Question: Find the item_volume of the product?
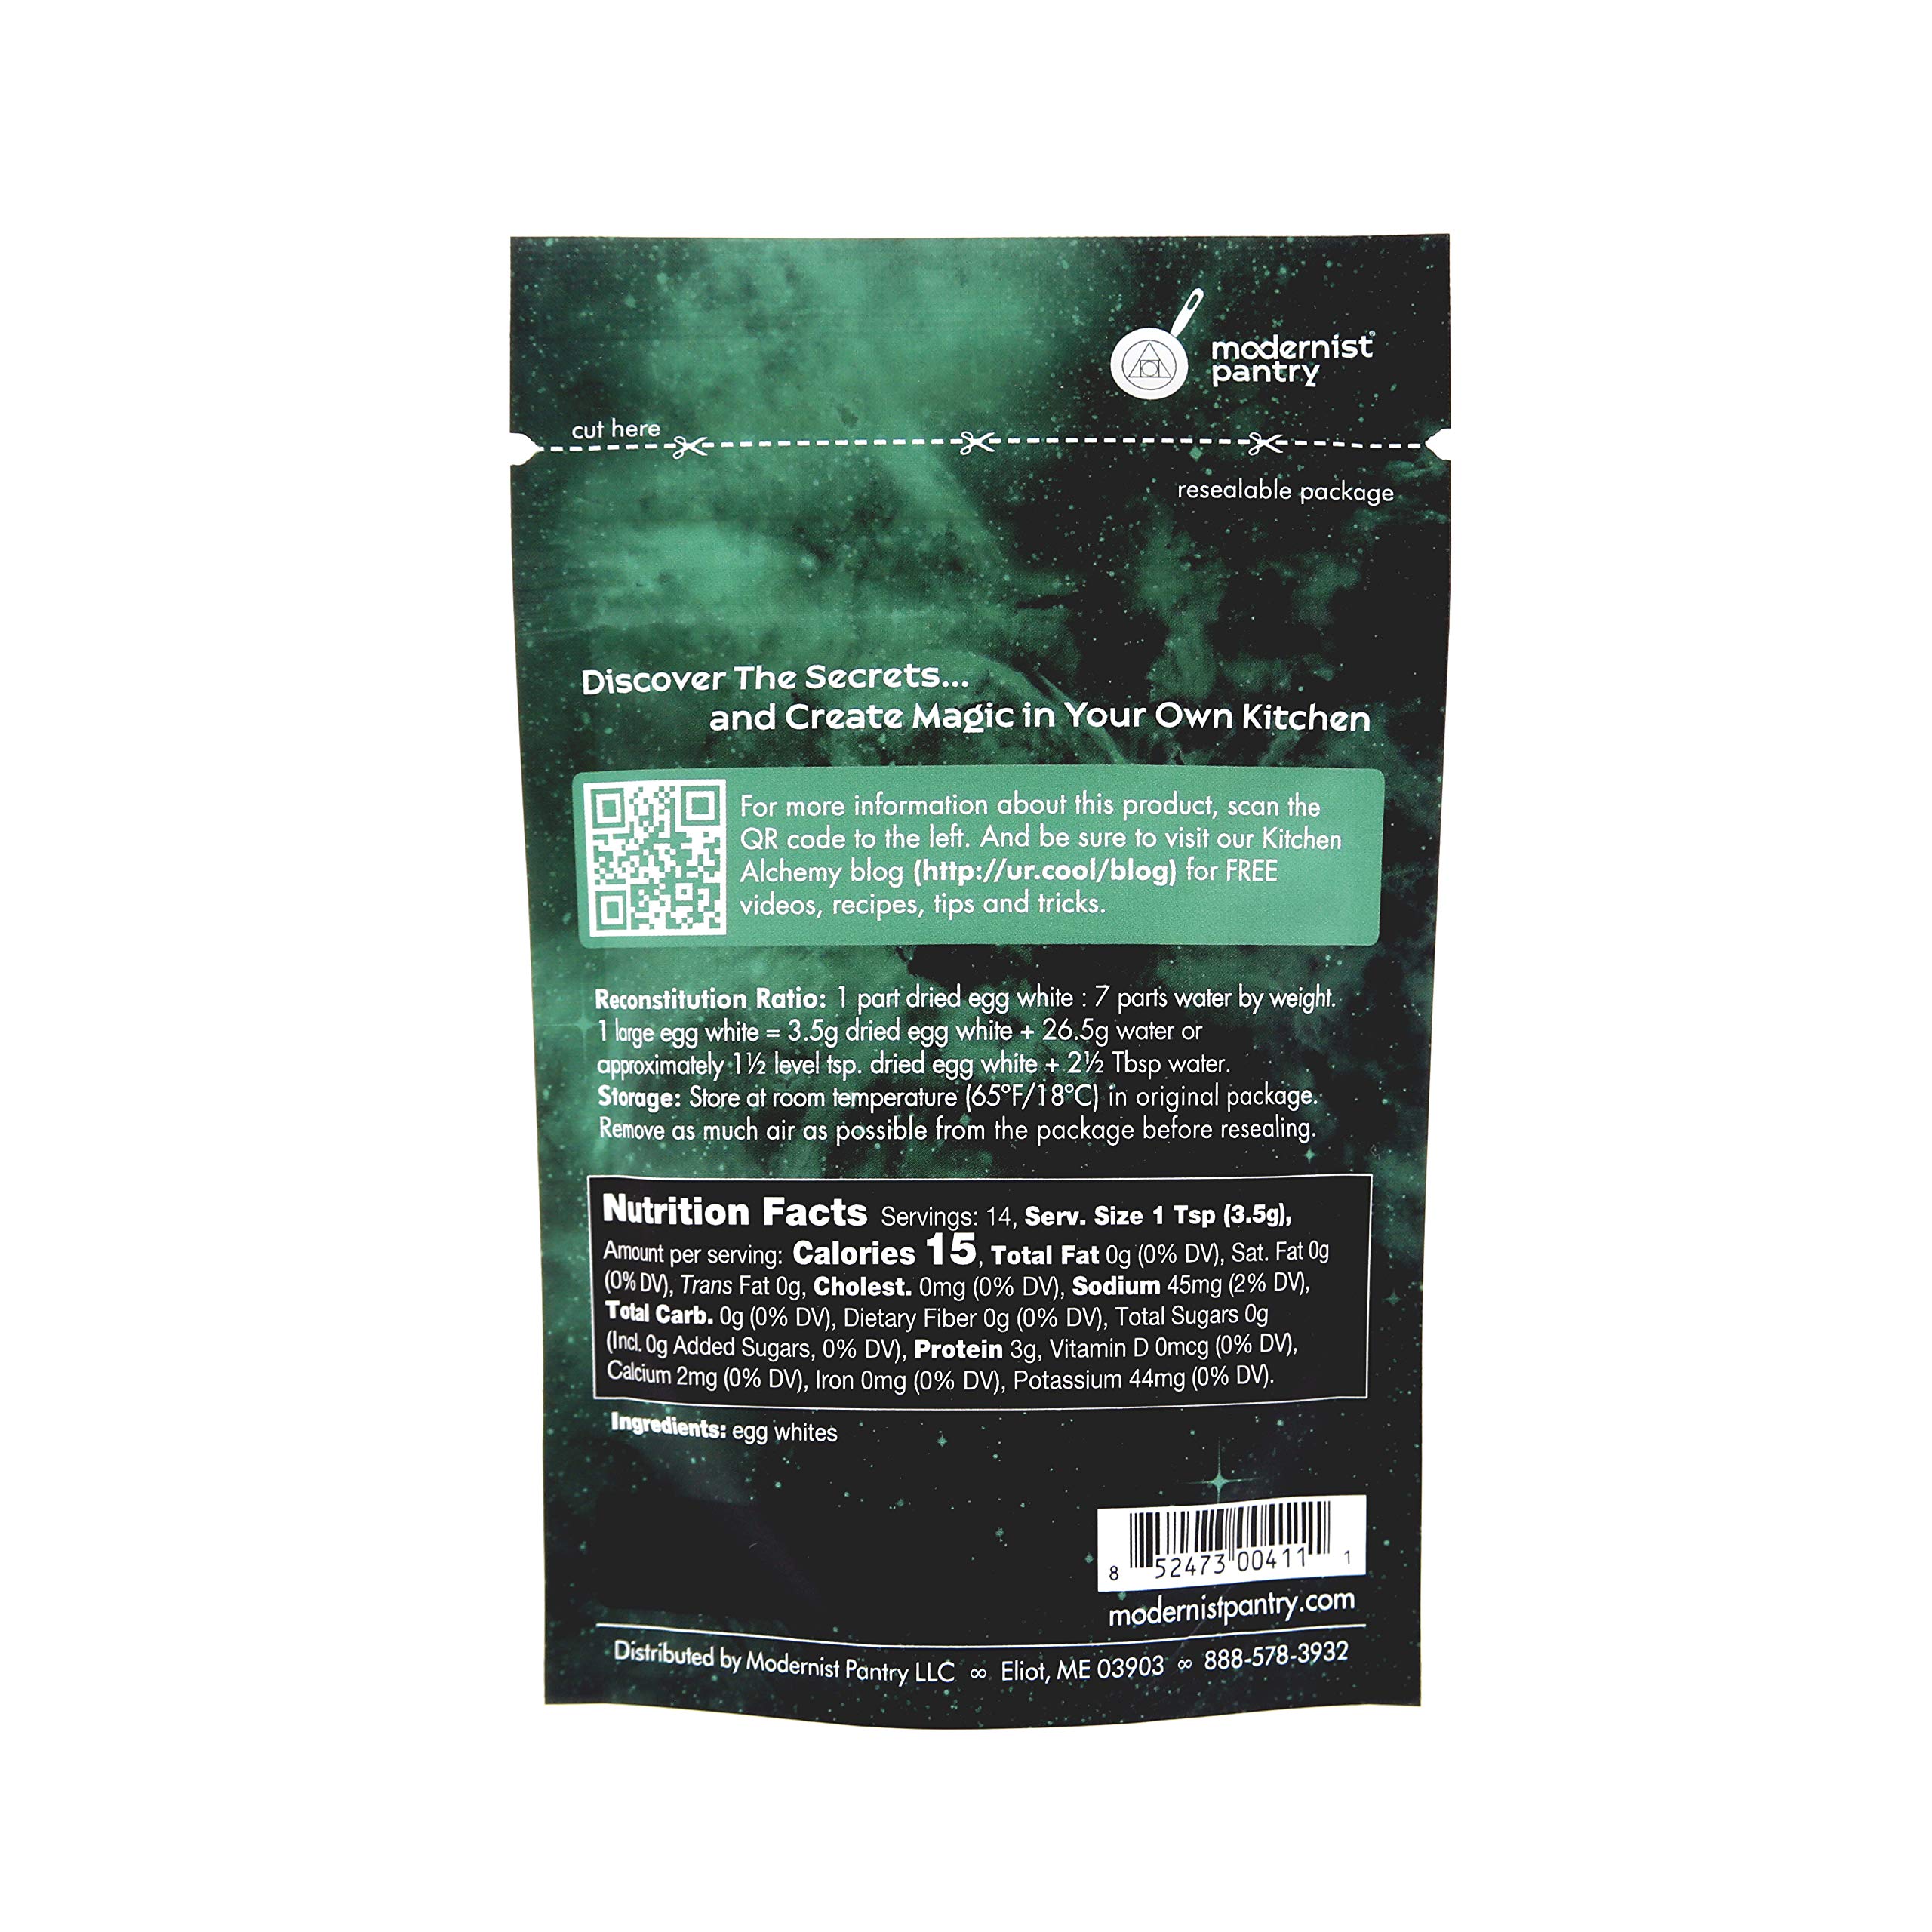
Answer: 18.0 cubic inch